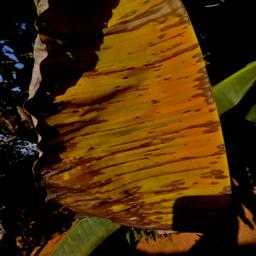
Label: MALBHOG LEAF